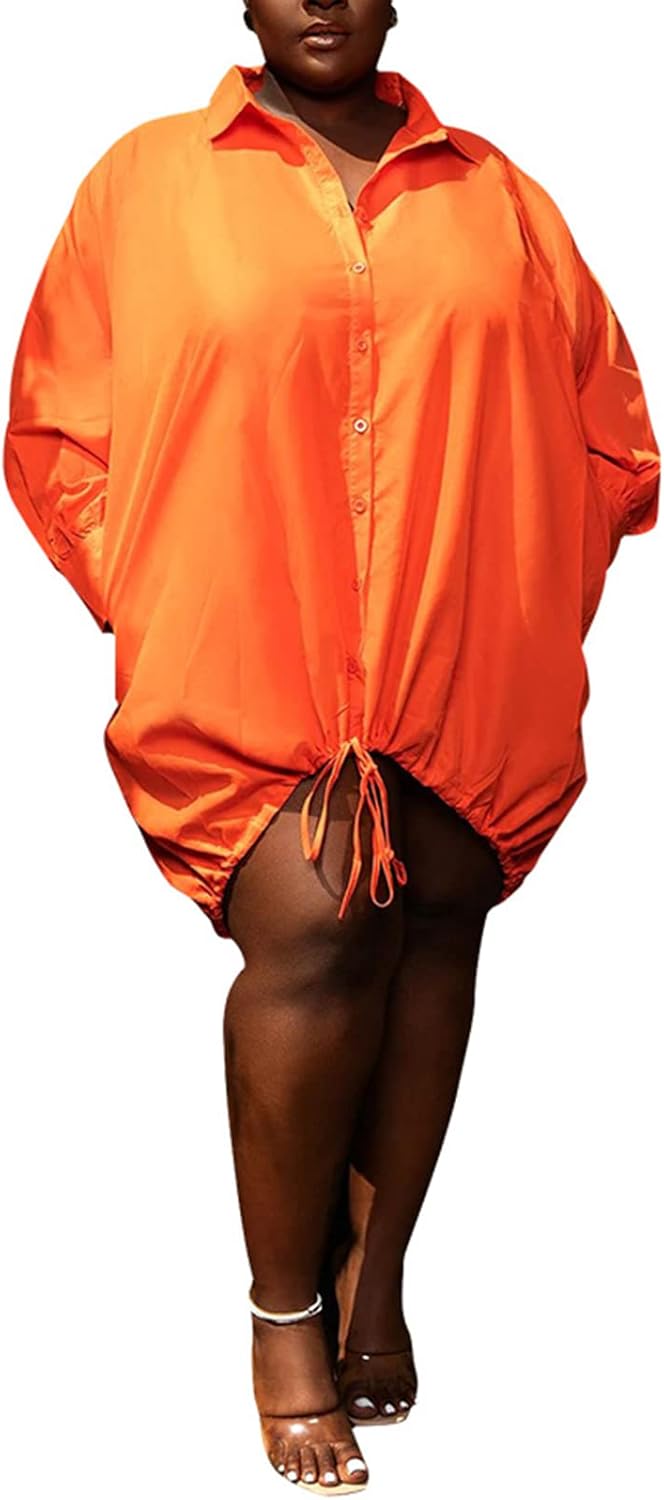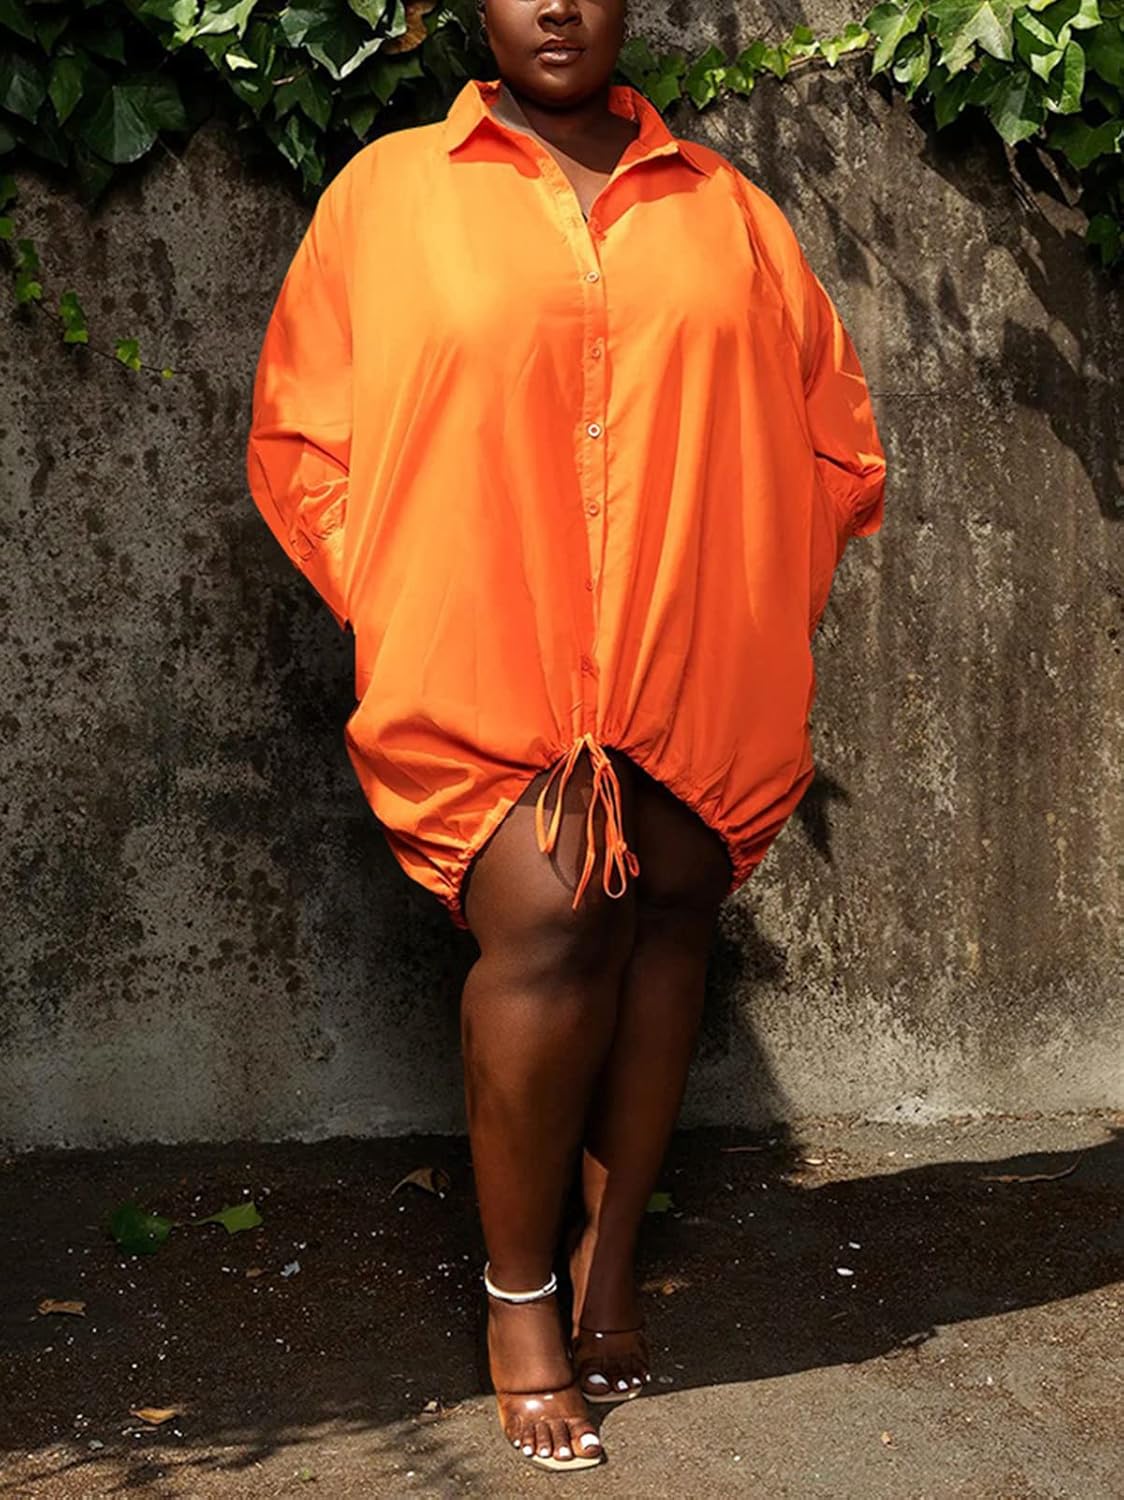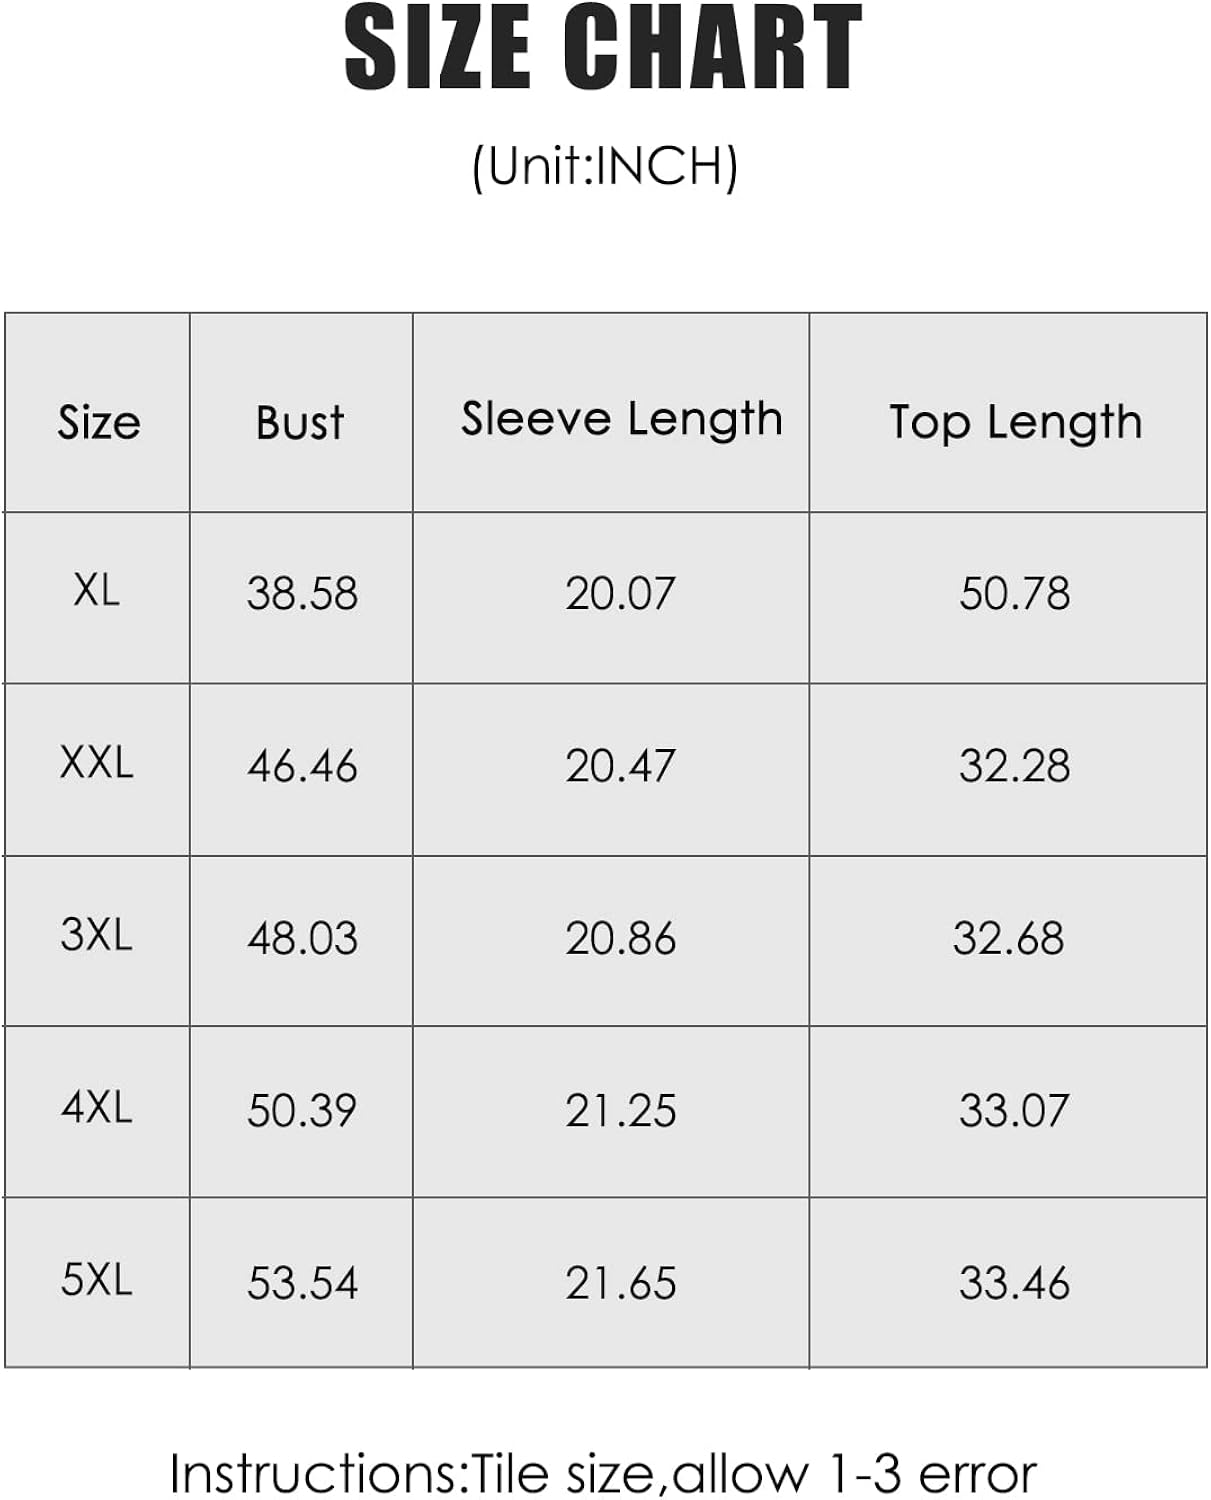
Uni Clau Fall Plus Size Shirt Dress for Women Button Down Long Sleeve Flowy A line Dress
Category: AMAZON FASHION
Shirt Dress is perfect Fall/Spring essential dress. It features collared neck, button-down front, long sleeves, and mini-length flared-out silhouette with ruffles. Style this dress with a shoulder bag and platform heels for a weekend brunch.
Features: 100% Polyester | Imported | Button closure | Chic plus size women's mini dress with adjustable drawstring hem | button front closure | long sleeves with buttoned wrist cuffs and collar neck style. | High quality fabric, loose fit, no stretch. | Size Chart on Image, plz refer to it for perfect fit.